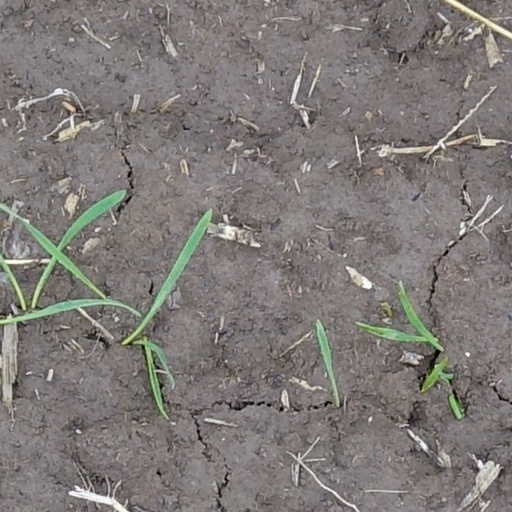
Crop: wheat